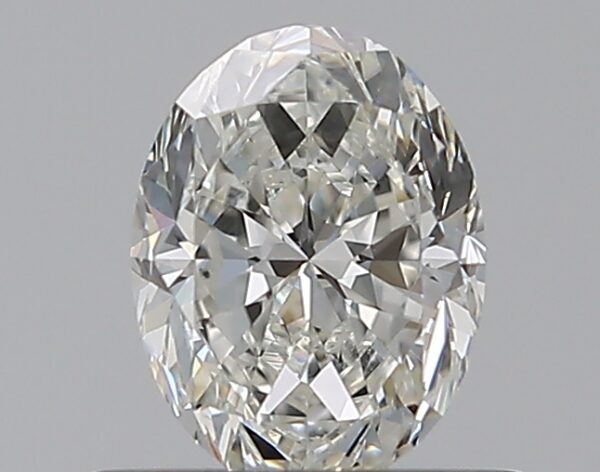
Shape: oval
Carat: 0.51
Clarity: VS2
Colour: H
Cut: GD
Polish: EX
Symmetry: VG
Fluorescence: N
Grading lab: GIA
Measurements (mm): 5.69 x 4.3 x 2.95